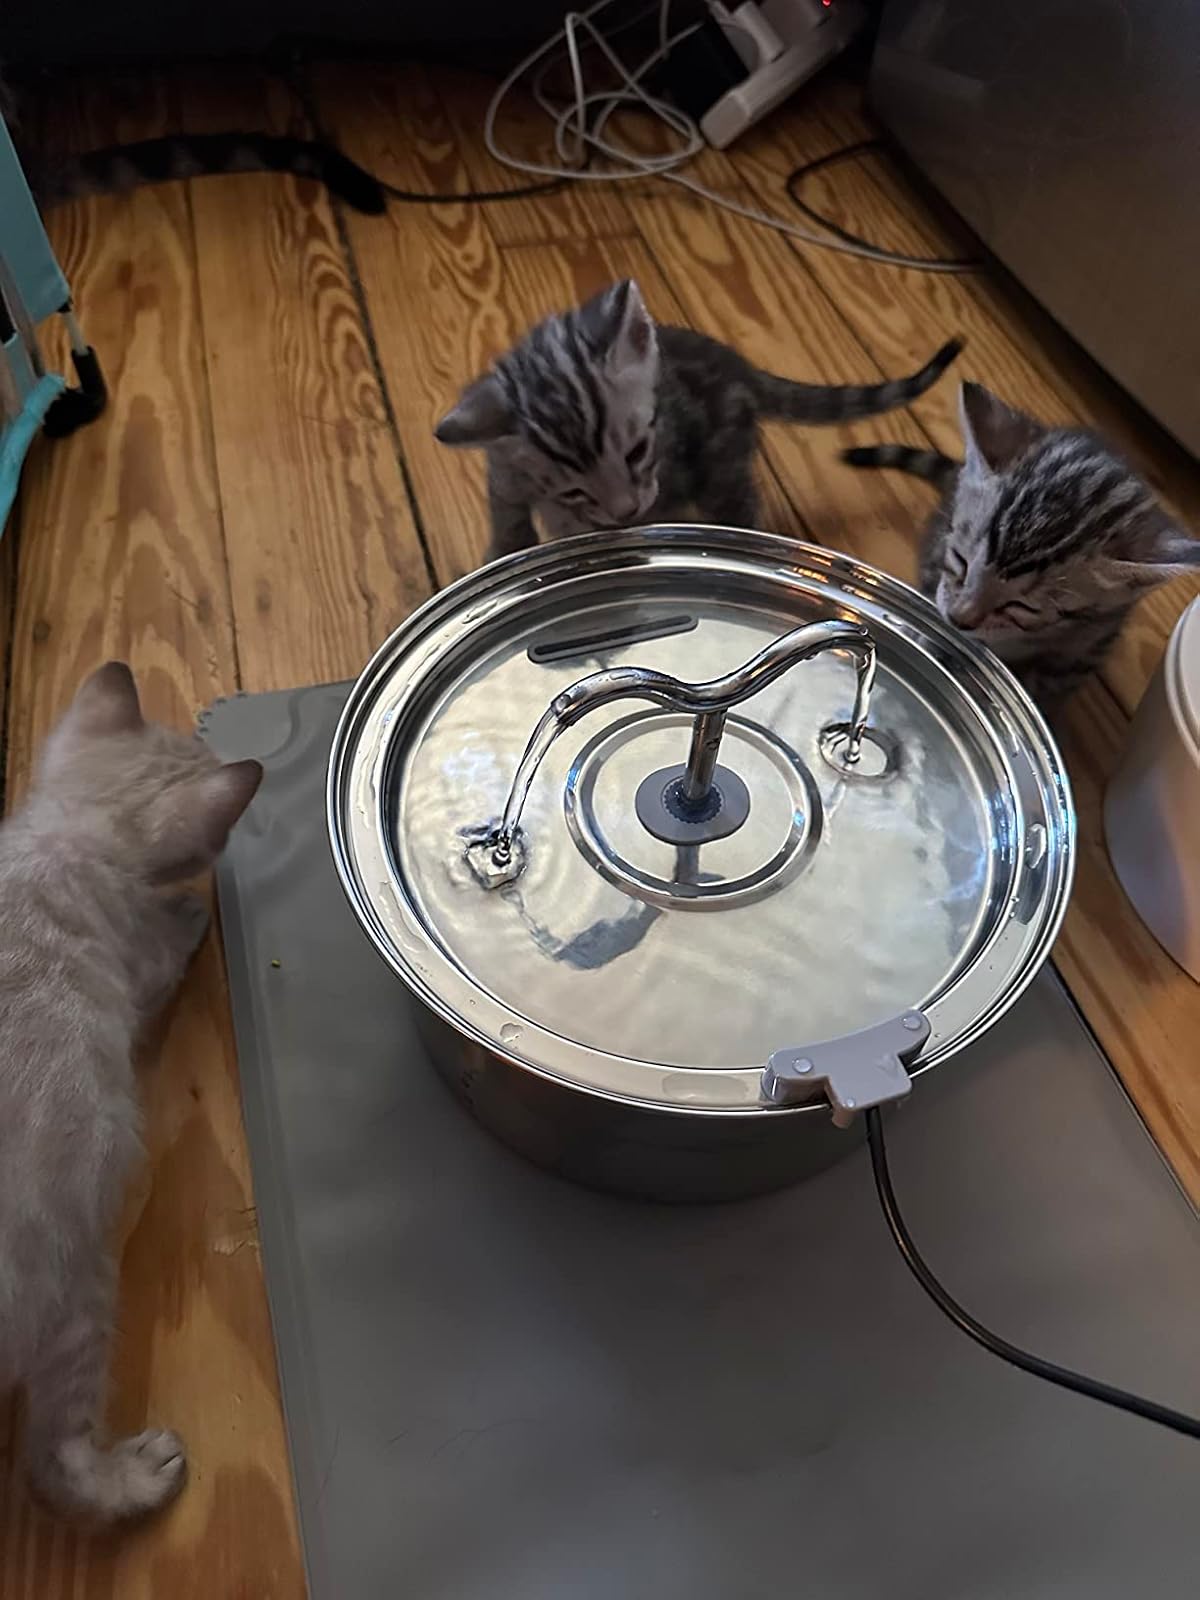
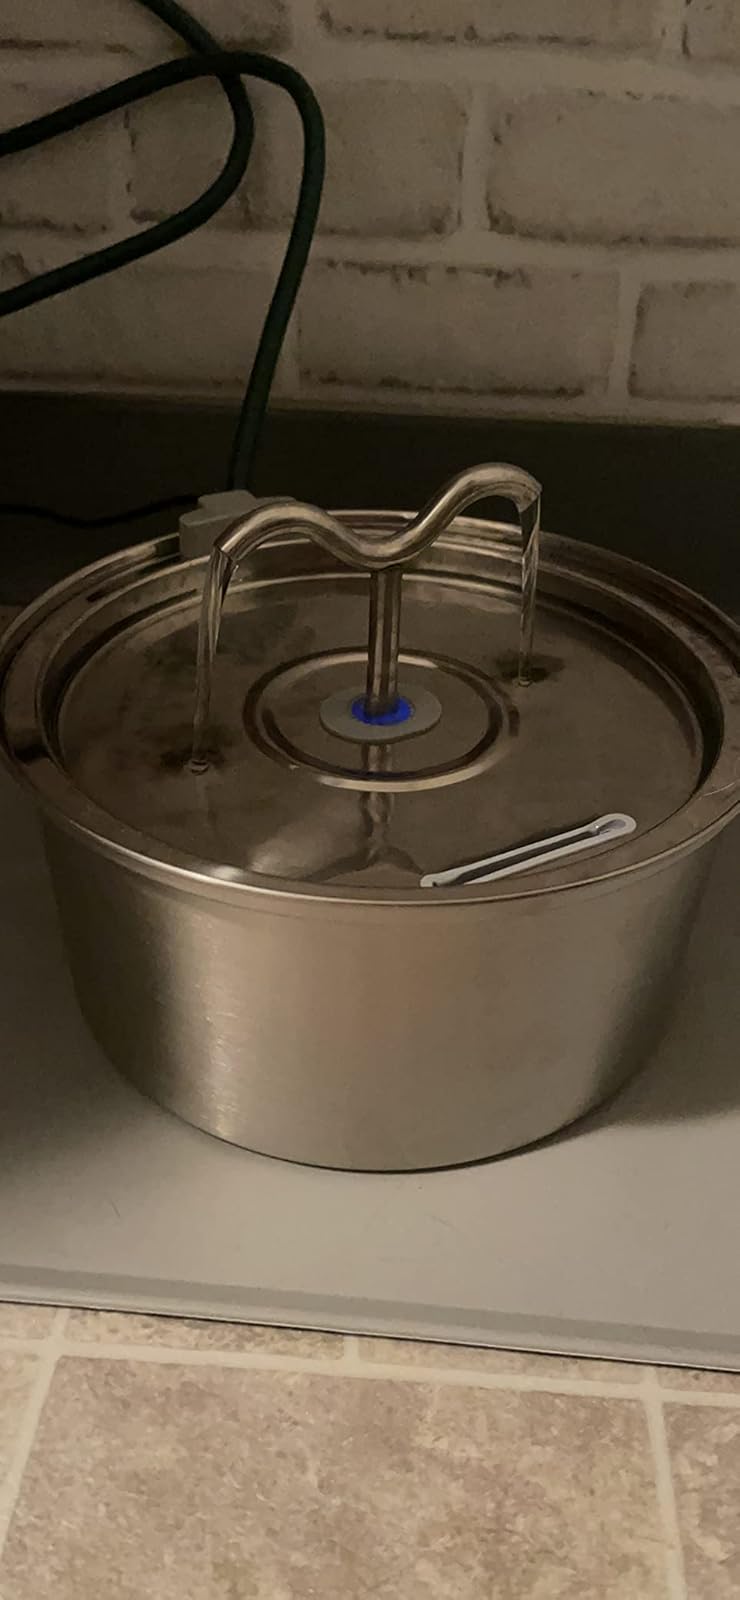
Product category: items_bowl
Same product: yes